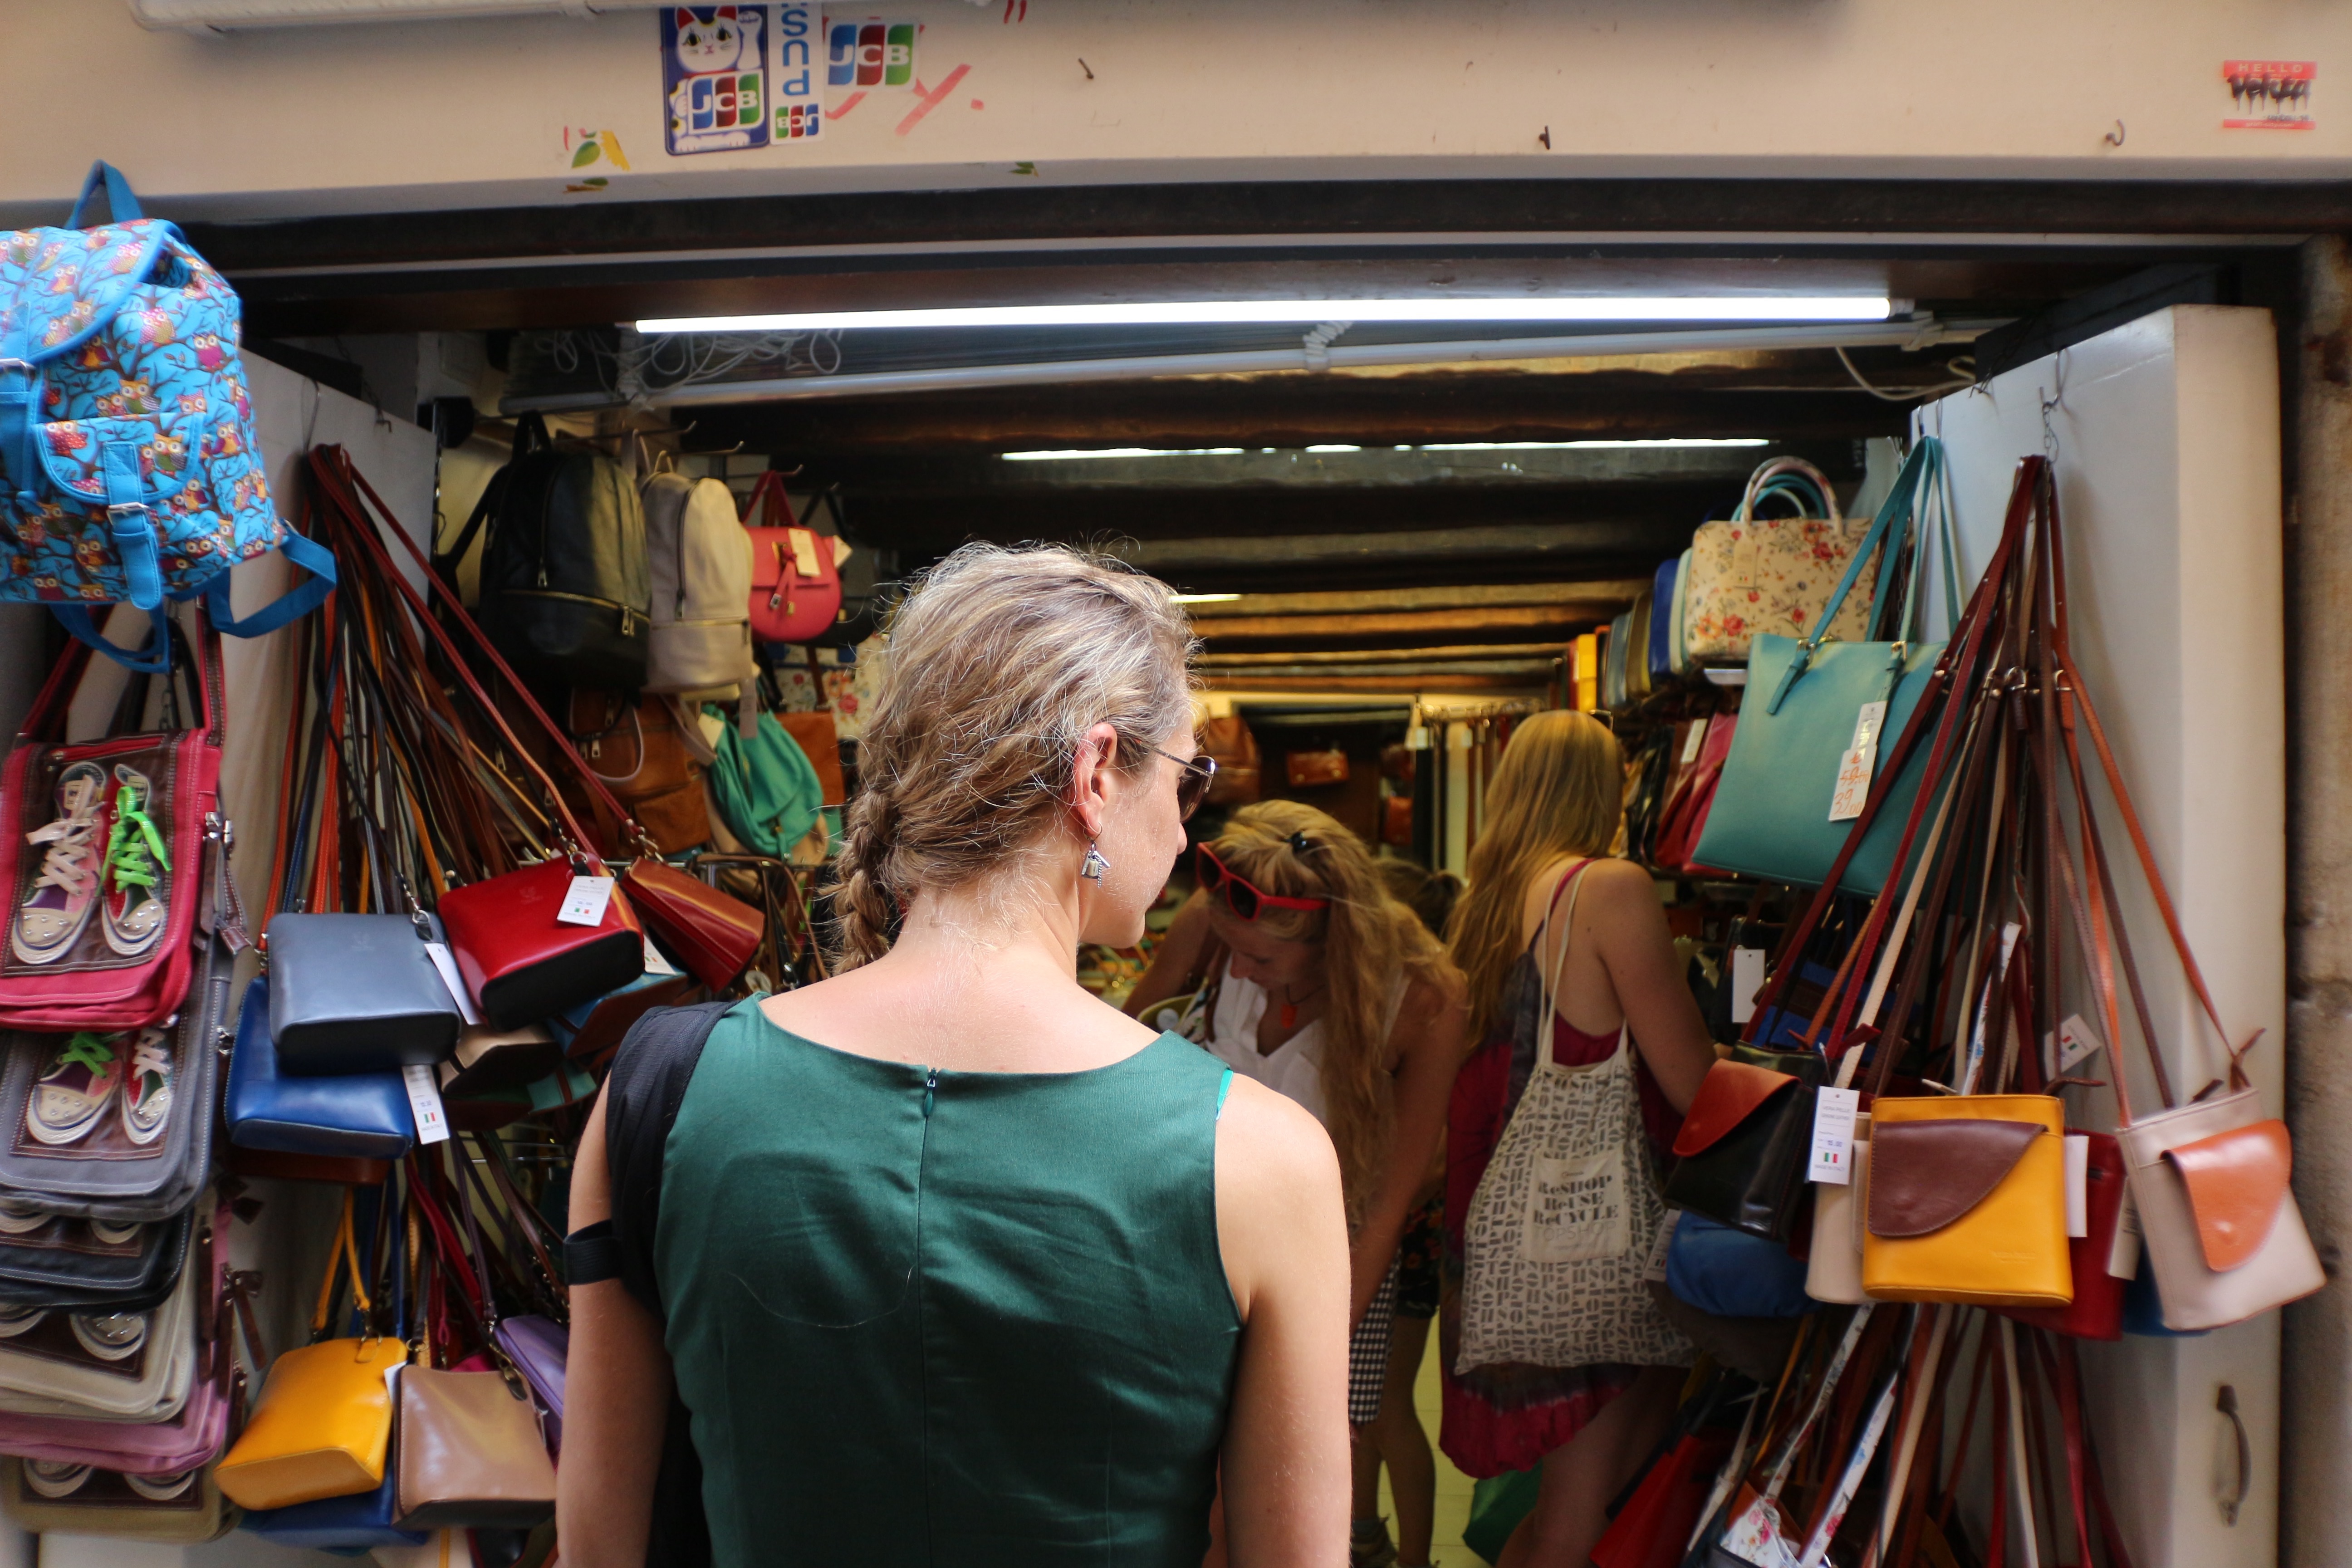
vehicle, market, shopping